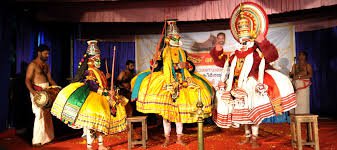
Dance form: kathakali